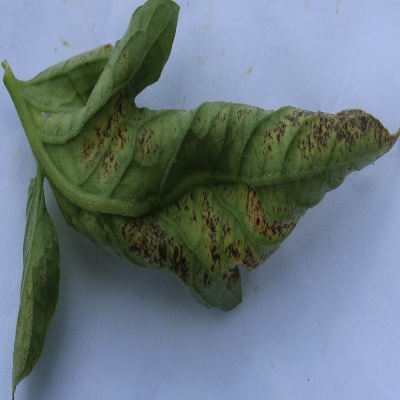
Crop: Tomato
Condition: leaf curl